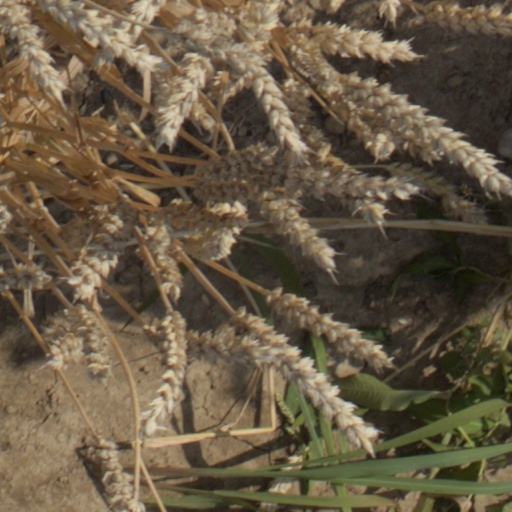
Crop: wheat